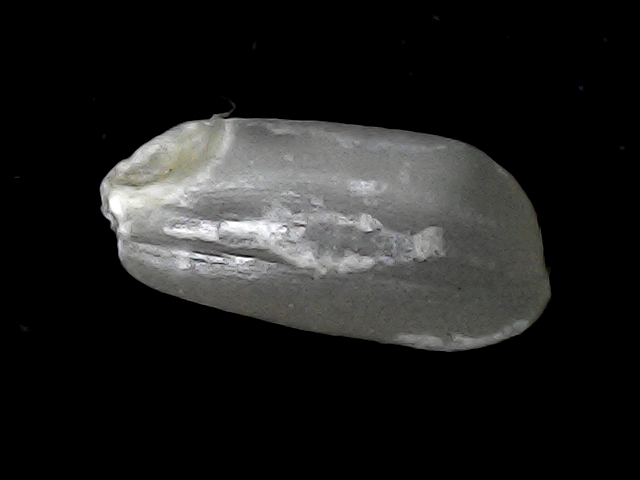
Rice variety: BD33